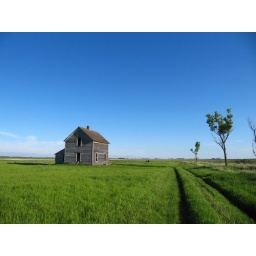
I spotted this abandoned farm house off US 212 near Raymond, SD.